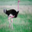
Label: bird